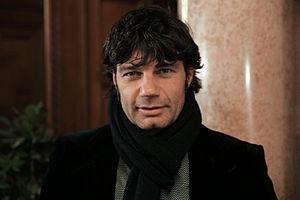
Antonin Svoboda, né en 1969 à Vienne, est un réalisateur, scénariste et producteur autrichien.